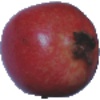
Label: pomegranate